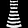
Label: Dress